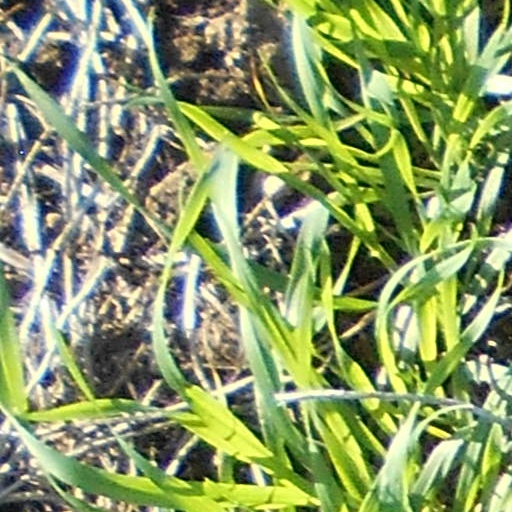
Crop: wheat